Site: brandenburg
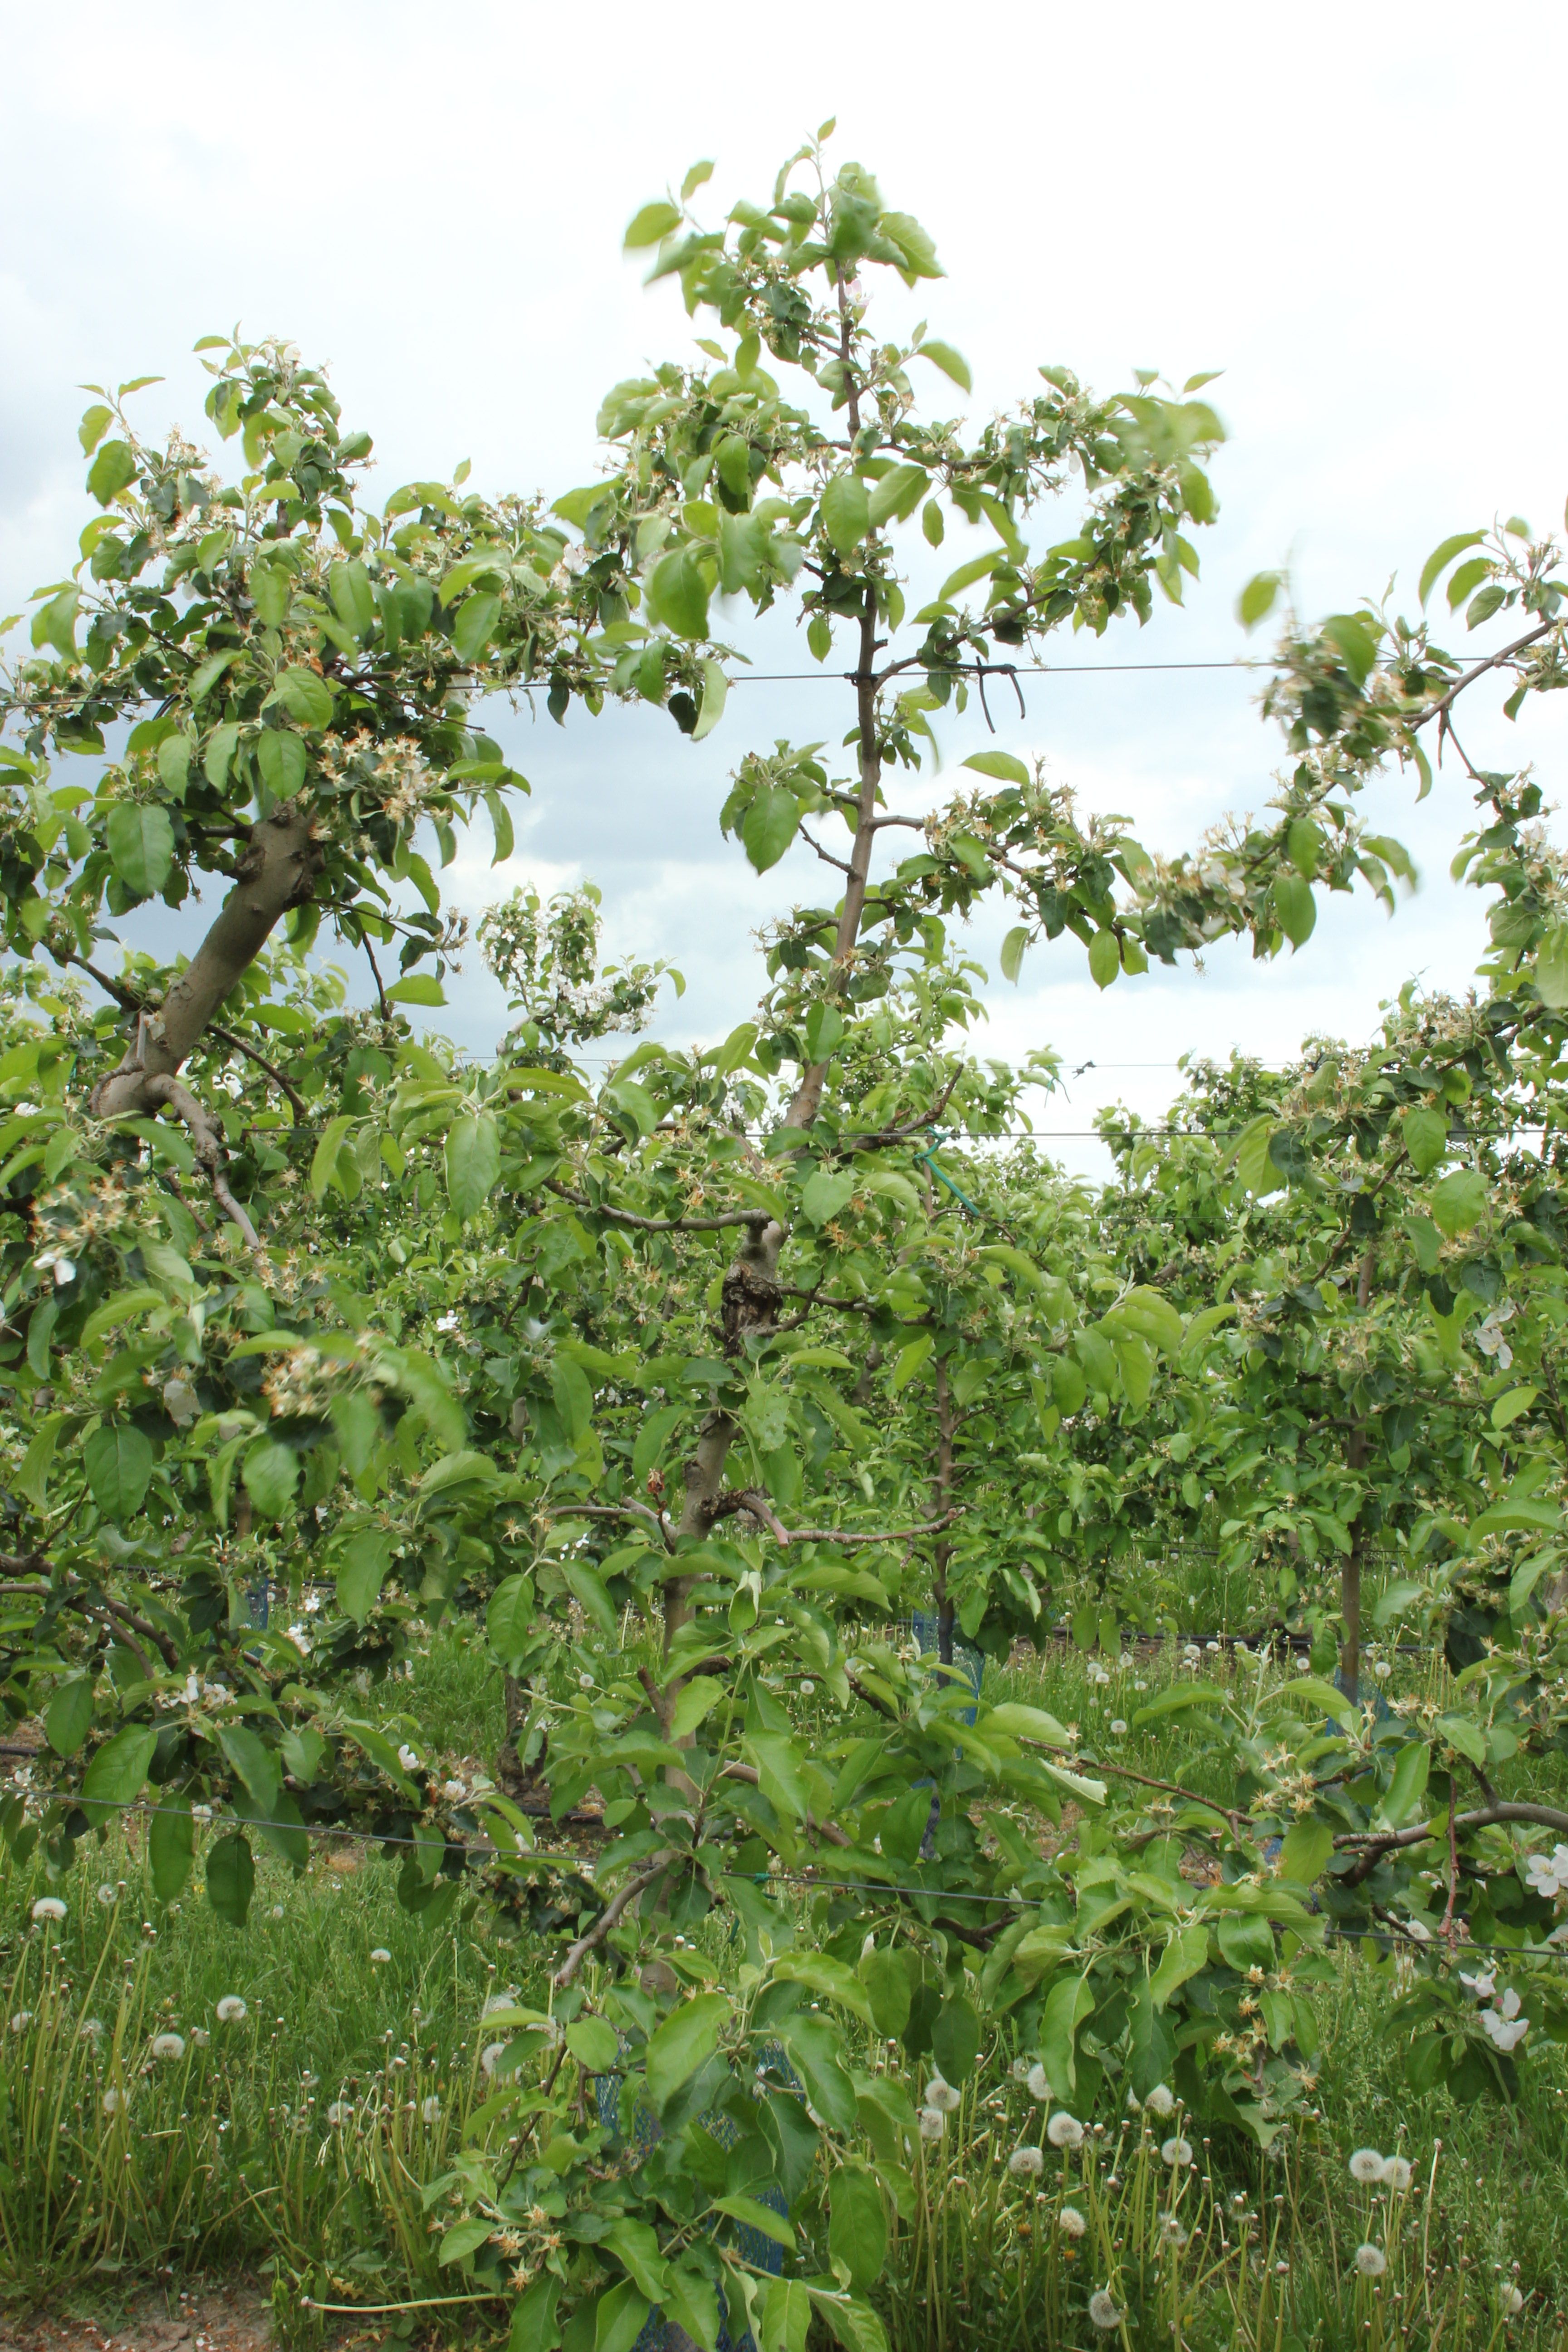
Growth stage (BBCH 67): Flowering